Nancy Sullivan (biologist)

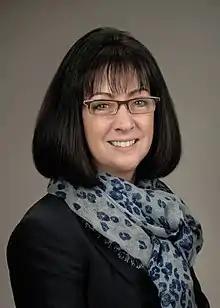
Sullivan in 2015

Nancy Jean Sullivan is an American cell biologist, virologist, and immunologist. She has served as the director of the National Emerging Infectious Diseases Laboratories (NEIDL) at Boston University from December 2022 until May 2025. Previously, she was chief of the Biodefense Research Section at the Vaccine Research Center (VRC) in the National Institute of Allergy and Infectious Diseases (NIAID).